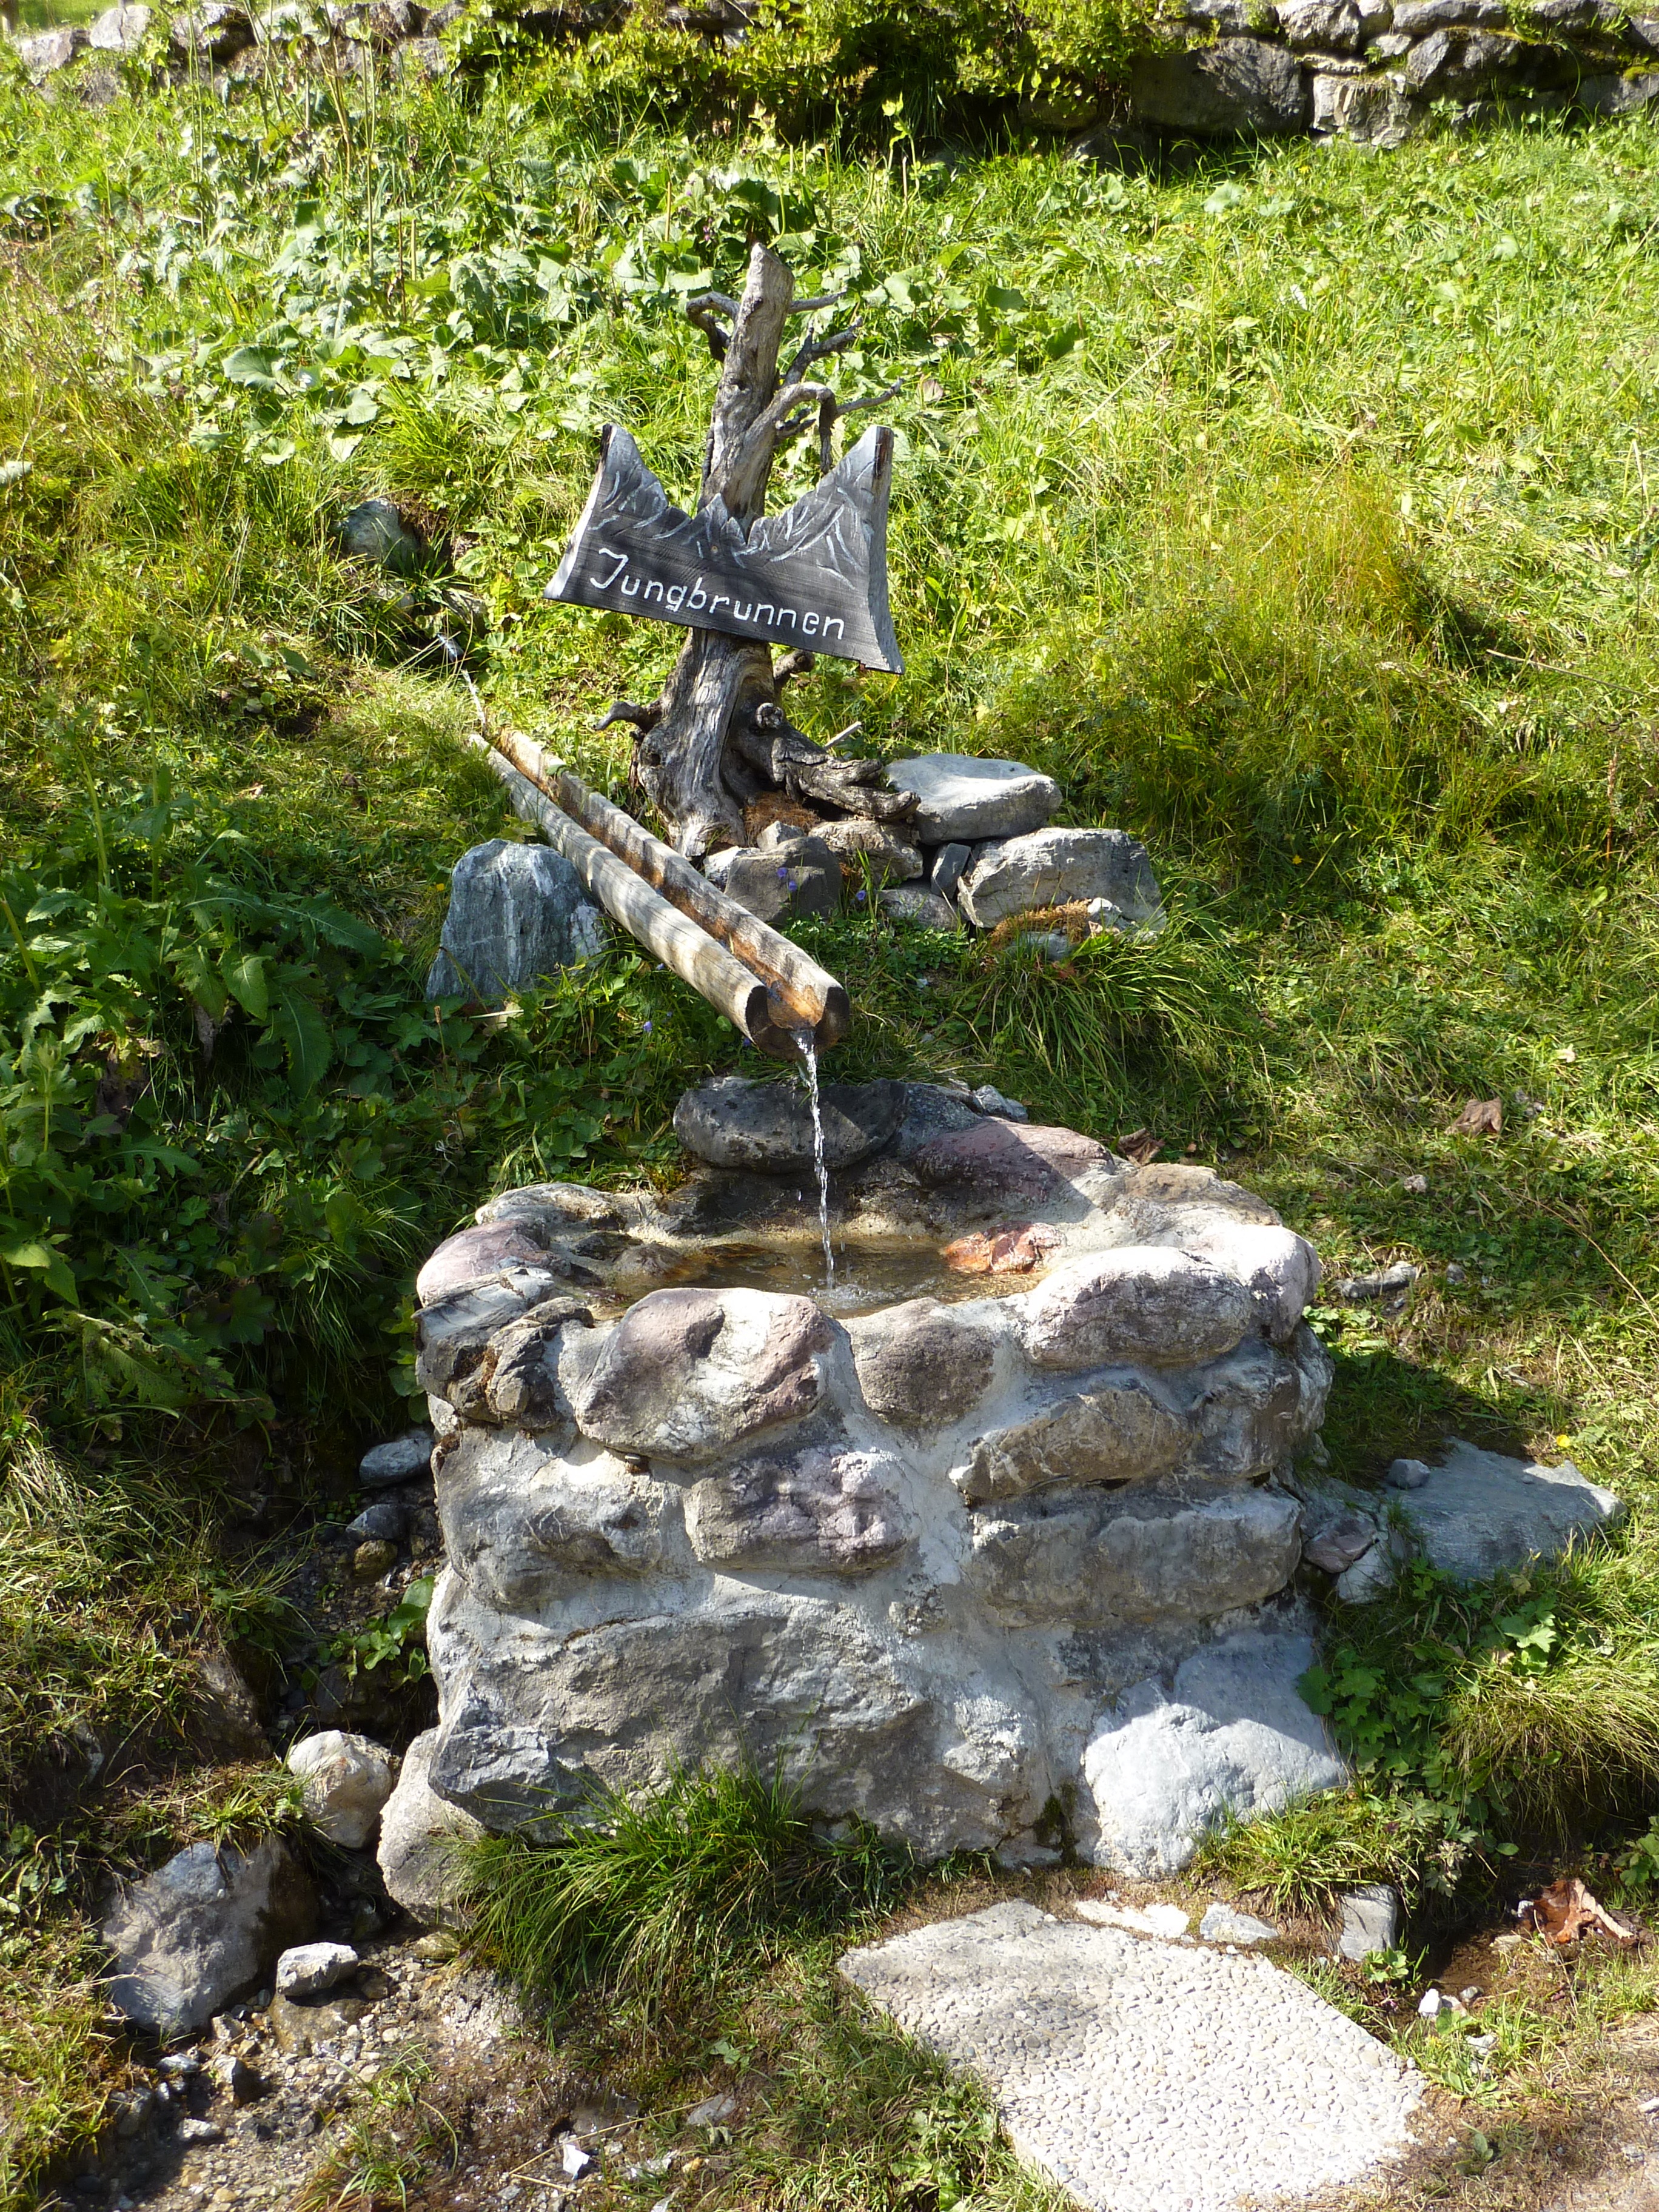
tree, water, nature, rock, trail, boy, pond, stream, young, splash, garden, water fountain, sculpture, funny, fountain, water feature, junngbrunnen